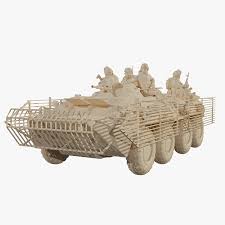
Label: BTR